Jonathan Pim (1806–1885)

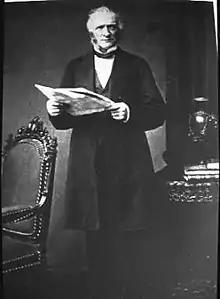

Jonathan Pim (1806 – 6 July 1885) was an Irish Liberal Party politician. He was elected as Member of Parliament (MP) for Dublin City at the 1865 general election, and held the seat until the 1874 general election, when his absence abroad when the election was called unexpectedly made it impossible to mount an effective campaign. He was president of the Statistical and Social Inquiry Society of Ireland between 1875 and 1877. A Quaker, he served as secretary for the Quaker Relief fund during the Great Irish Famine: the work involved was so exhausting that he suffered a temporary collapse of health. Nonetheless, he retained a lifelong interest in efforts to alleviate the poverty-stricken condition of the Irish. Under his guidance, the family firm, Pim Brothers, opened a pioneering department store in South Great George's Street in Dublin city centre. He had a reputation for being an especially generous employer. He is buried in the Friends Burial Ground, Dublin in Blackrock, County Dublin.